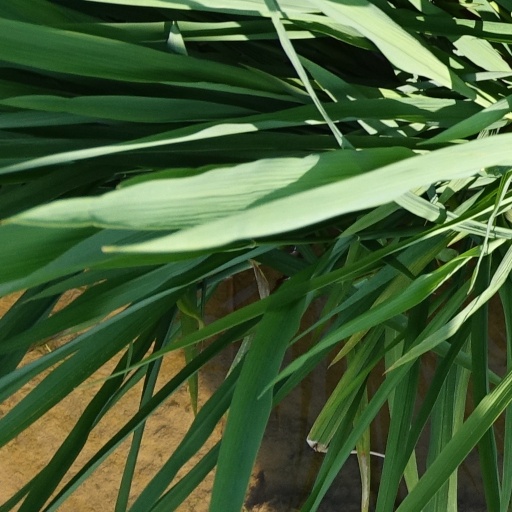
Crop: rice